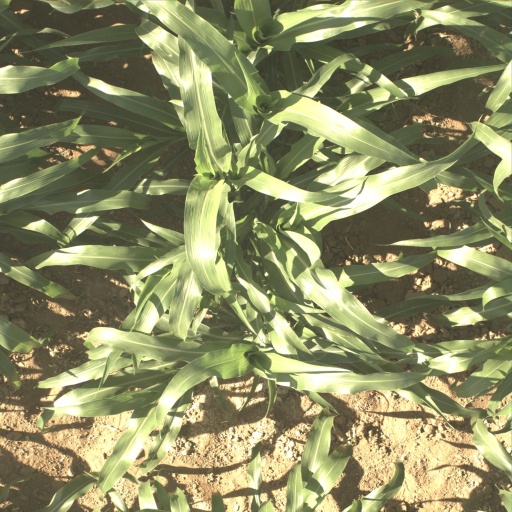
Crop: sorghum